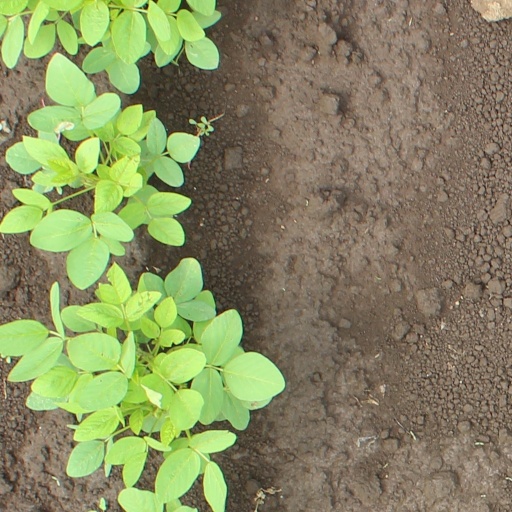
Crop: soybean